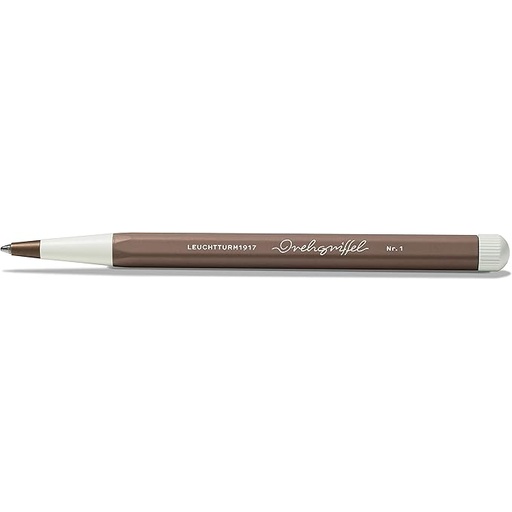
LEUCHTTURM1917 - Drehgriffel Writing Pen (Warm Earth) - Ballpoint Pen with Royal Blue Ink Included
About This A Distinctive Writing Instrument: A revival of the Drehgriffel from the 1920s, this retro-looking ballpoint pen features a sleek hexagonal body with a pointed tip. Functional Design: The Drehgriffel executive pen works on a spring-loaded mechanism, providing a light and fluid writing experience. Durable & Refillable: Made from precision-milled aluminum and brass, this beautiful pen will last you through the years; simply refill with royal blue or black ink as needed (royal blue ink is included & extra ink is sold separately). Choose your color: Find your style or collect all our colors. Mix and match with any of our pen loops or hardcover and softcover notebooks. Quality Since 1917: We believe small details make a big difference. Our experience and consistency allow us to produce quality writing pens for everyone. Overview Brand : LEUCHTTURM1917 Writing Instrument Form : Roller Ball Pen Color : Warm Earth Ink Color : Blue Age Range (Description) : Adult
Brand: LEUCHTTURM1917
Category: Office Supplies > Office Instruments > Writing & Drawing Instruments > Pens & Pencils > Pens > Rollerball Pens